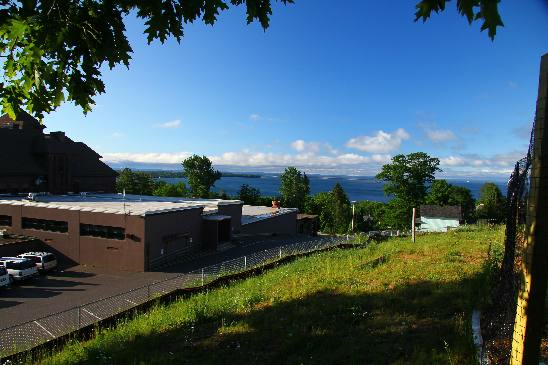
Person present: No